Chau Tsun-nin

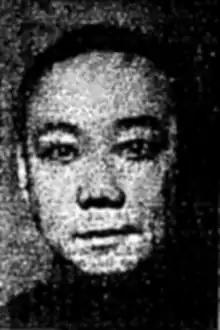
Chau in

Sir Tsun-nin Chau, CBE (22 December 1893 – 27 January 1971) was a prominent Hong Kong businessman and politician.